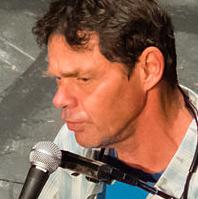
Age: 59